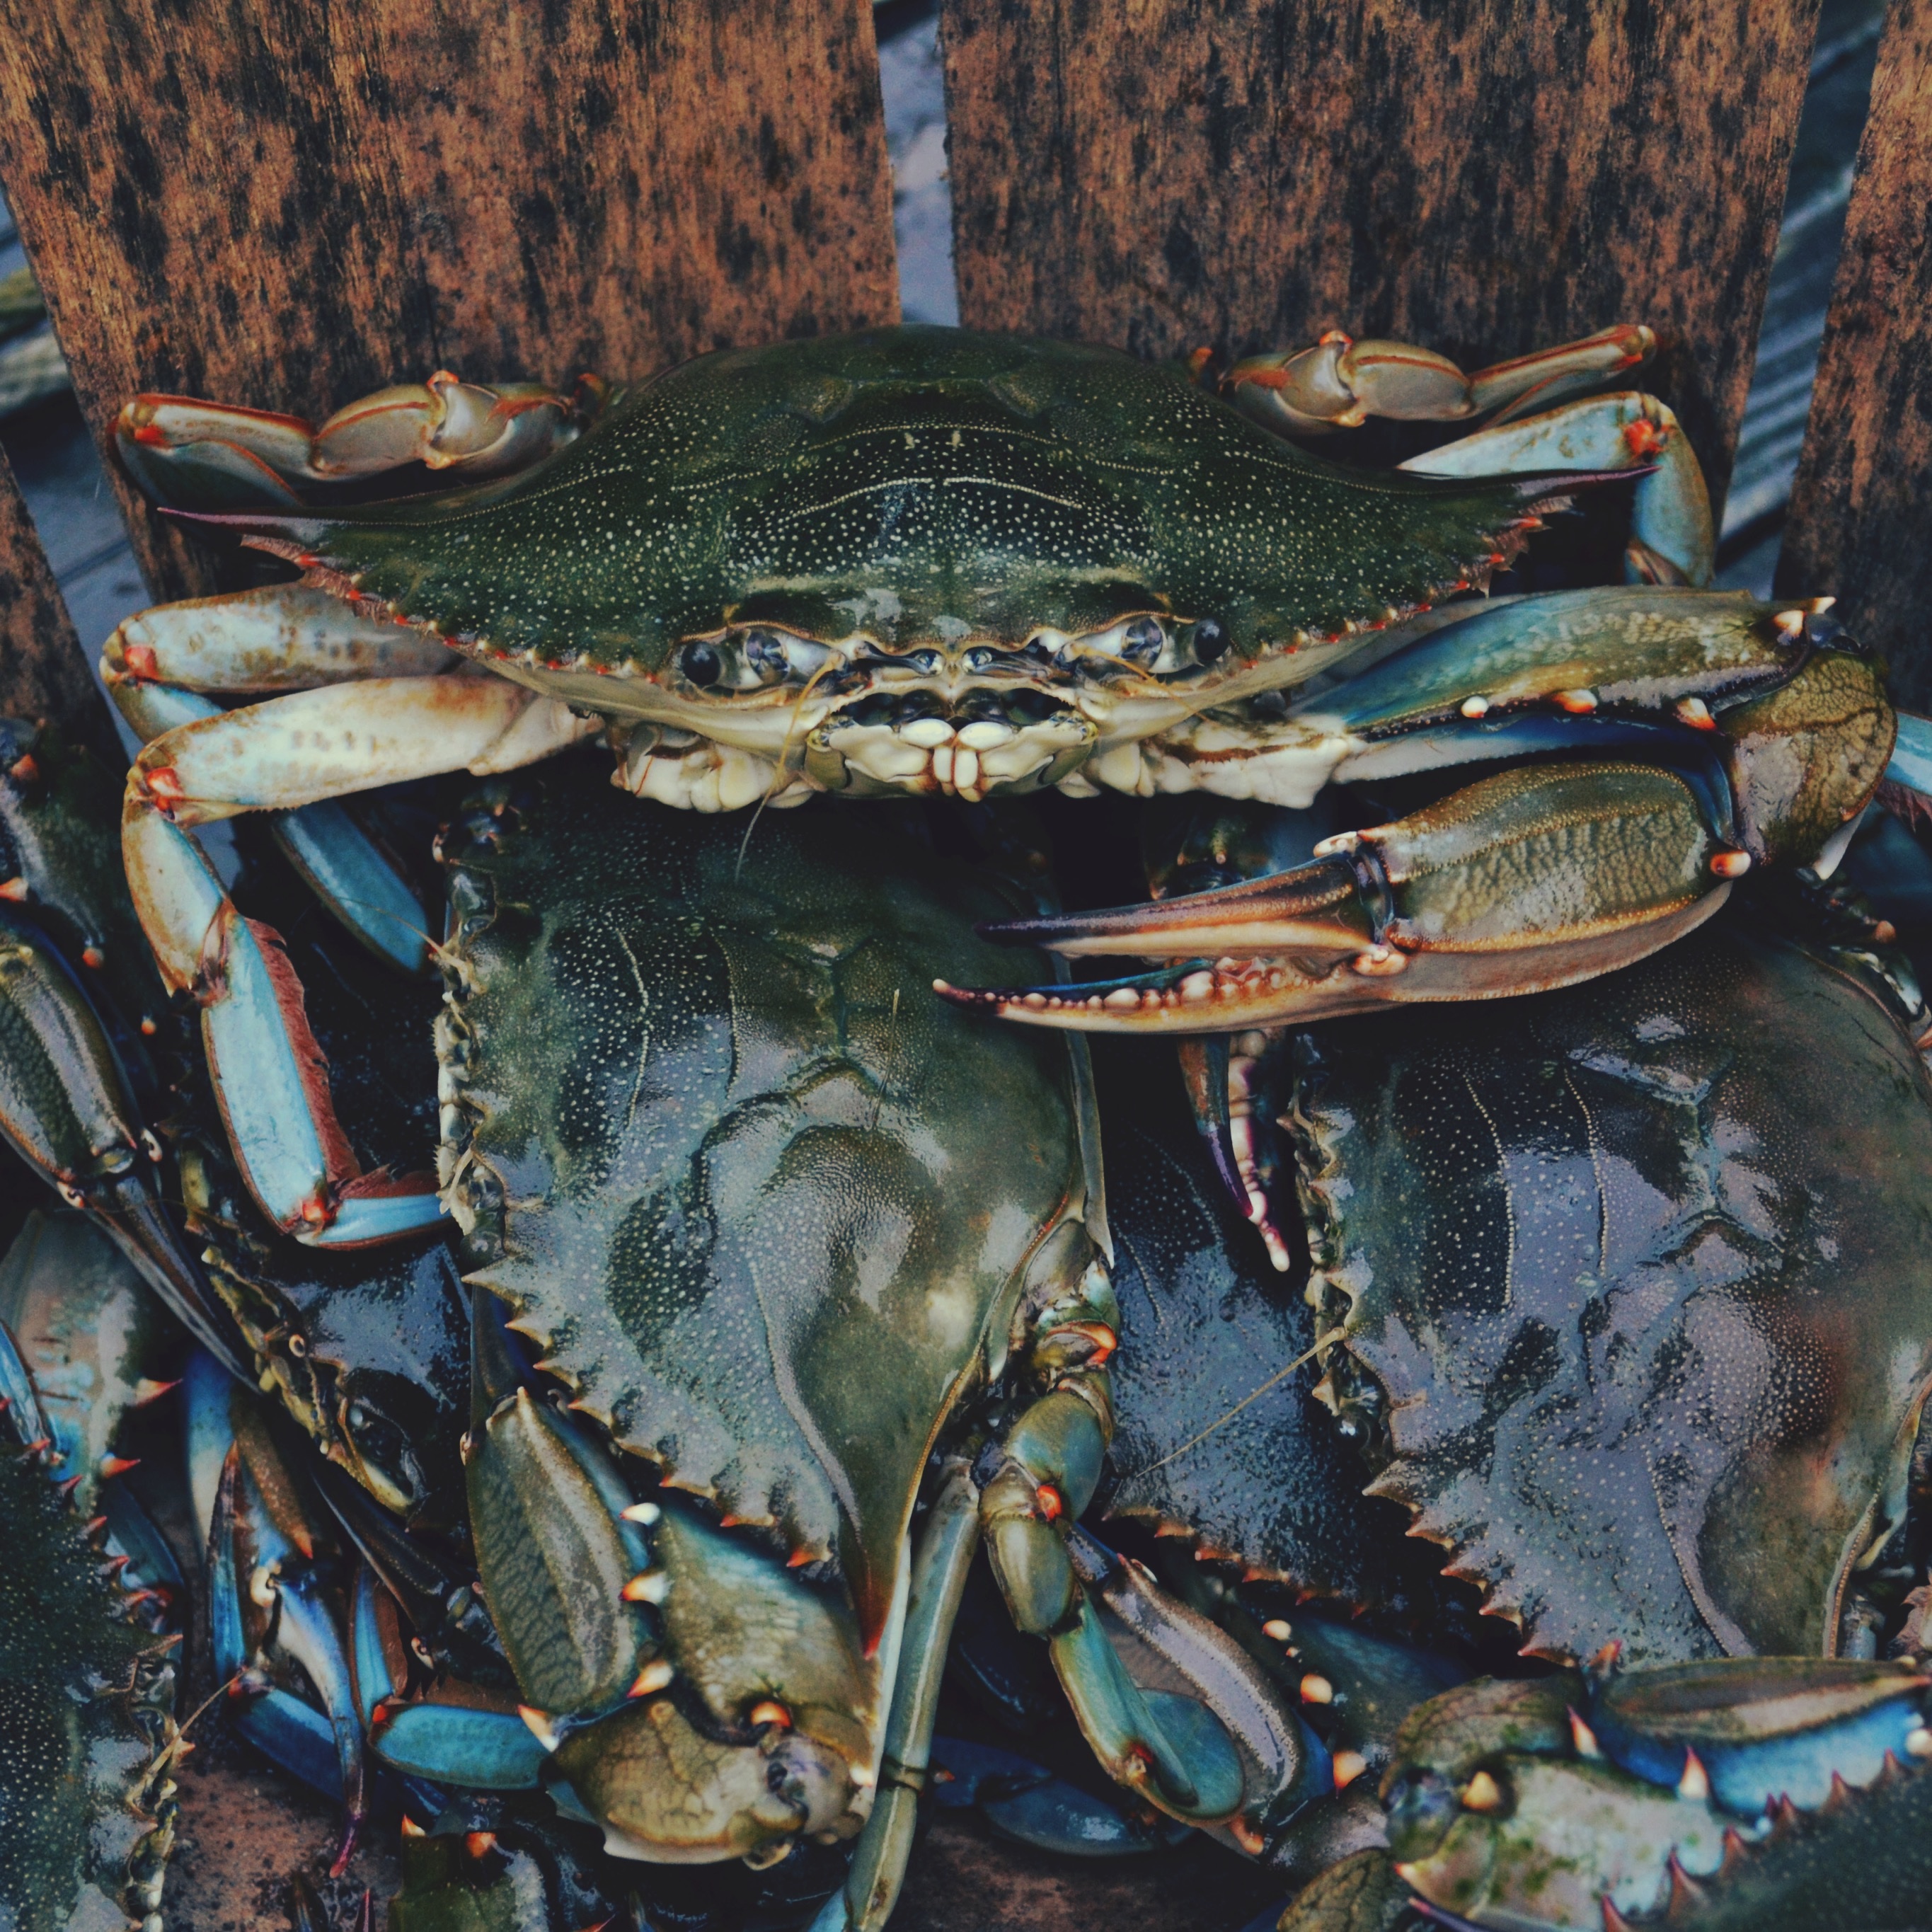
sea, nature, wildlife, food, seafood, shellfish, crab, invertebrate, crustacean, crabs, sea food, marine biology, decapoda, animal source foods, dungeness crab, american lobster, chesapeake blue crab, homarus, spiny lobster